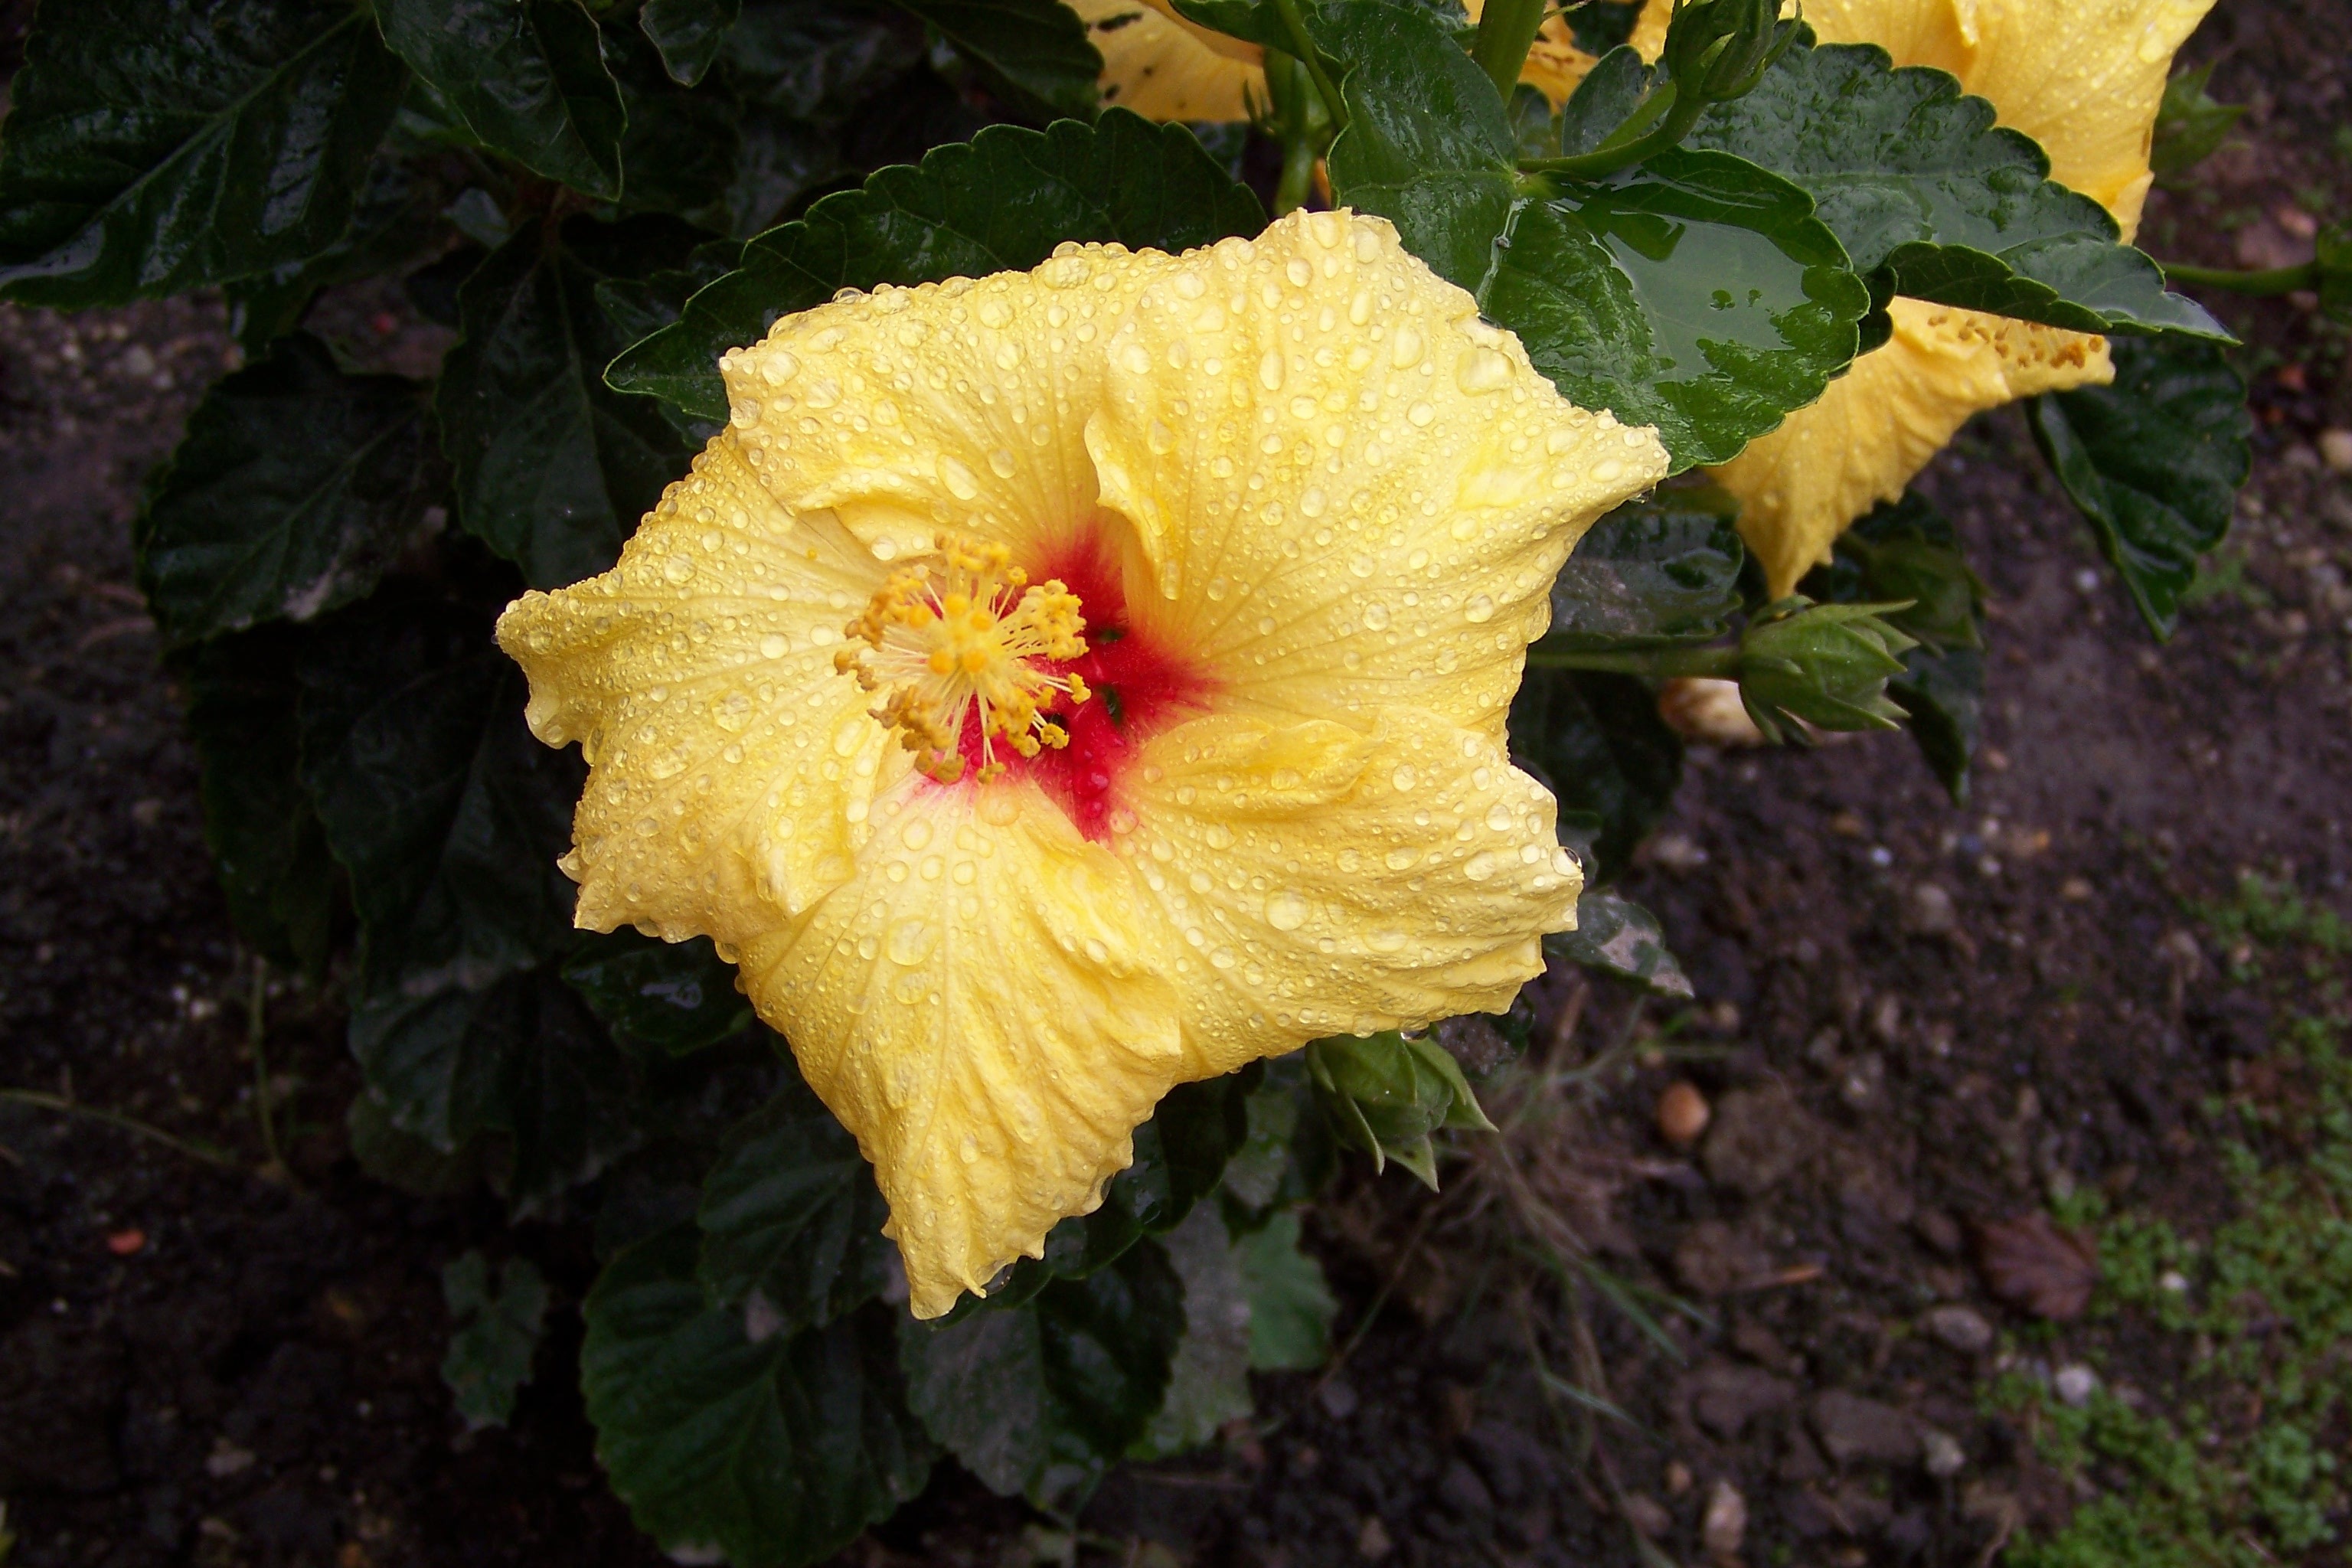
nature, plant, flower, petal, produce, botany, yellow, flora, shrub, hibiscus, malvales, flowering plant, chinese hibiscus, land plant